Magnus Egerstedt

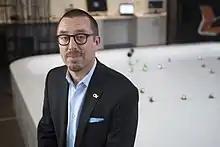

Magnus B. Egerstedt (born June 28, 1971) is a Swedish-American roboticist who is the Dean of the Henry Samueli School of Engineering at the University of California, Irvine. He was formerly the Steve C. Chaddick School Chair and Professor at the School of Electrical and Computer Engineering, Georgia Institute of Technology.